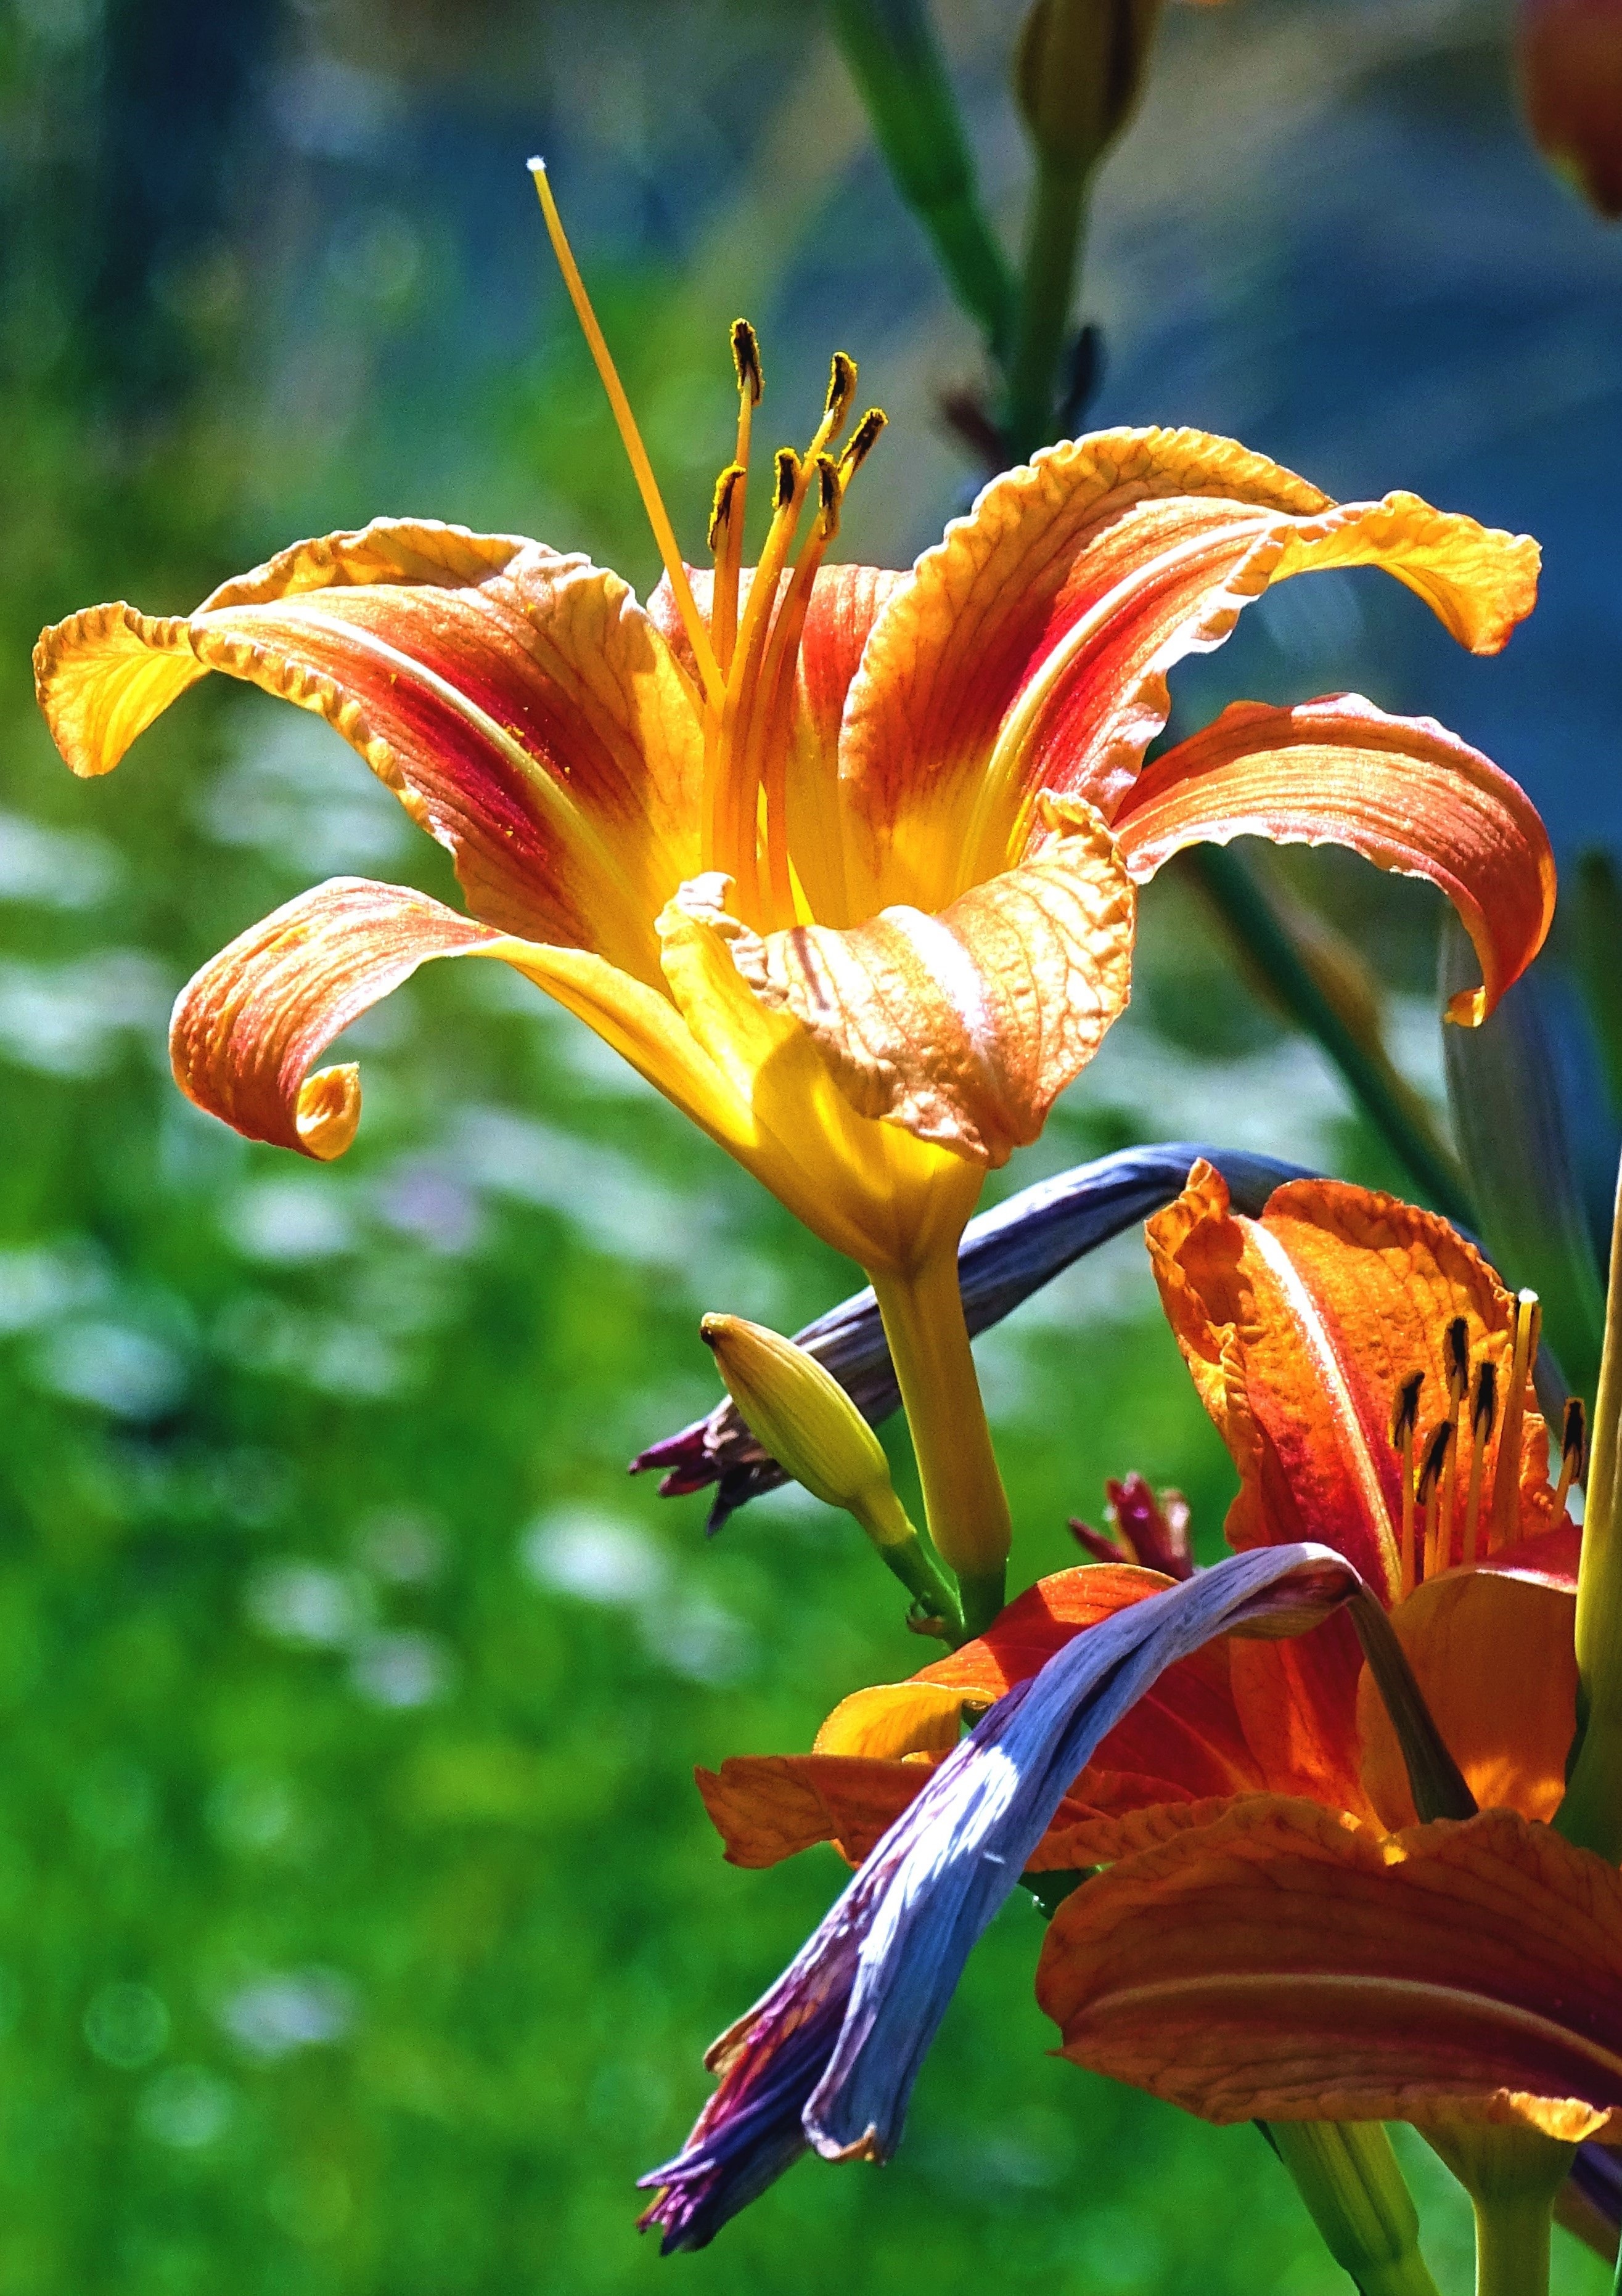
plant, flower, orange, botany, flora, lily, daylily, macro photography, flowering plant, orange lily, land plant